Toro Rosso STR3

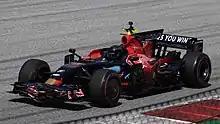
Thomas Jackermeier driving the STR3 at the Red Bull Ring.

The STR3 driven by Vettel made its debut in the 2022 BOSS GP Series, driven by Thomas Jackermeier, the CEO of German sim racing hardware company Fanatec. He scored two second place finishes in the F1 Class at the Red Bull Ring.